Brachetto d'Acqui

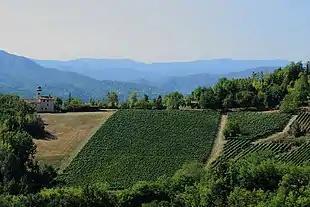
Vineyards in the Brachetto d'Acqui DOCG region of Piedmont.

Brachetto d'Acqui is a red Italian wine that is classified as a "Denominazione di Origine Controllata e Garantita" (DOCG) since 1996 and previously a "Denominazione di Origine Controllata" (DOC) region since 1969. It is produced in the Piedmont wine region around Acqui Terme in the province of Alessandria with some overlap into the province of Asti. The wine is produced from the Brachetto grape, a variety that is believed to be native to Piedmont, and can be still or sparkling with usually some sweetness.